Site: brandenburg
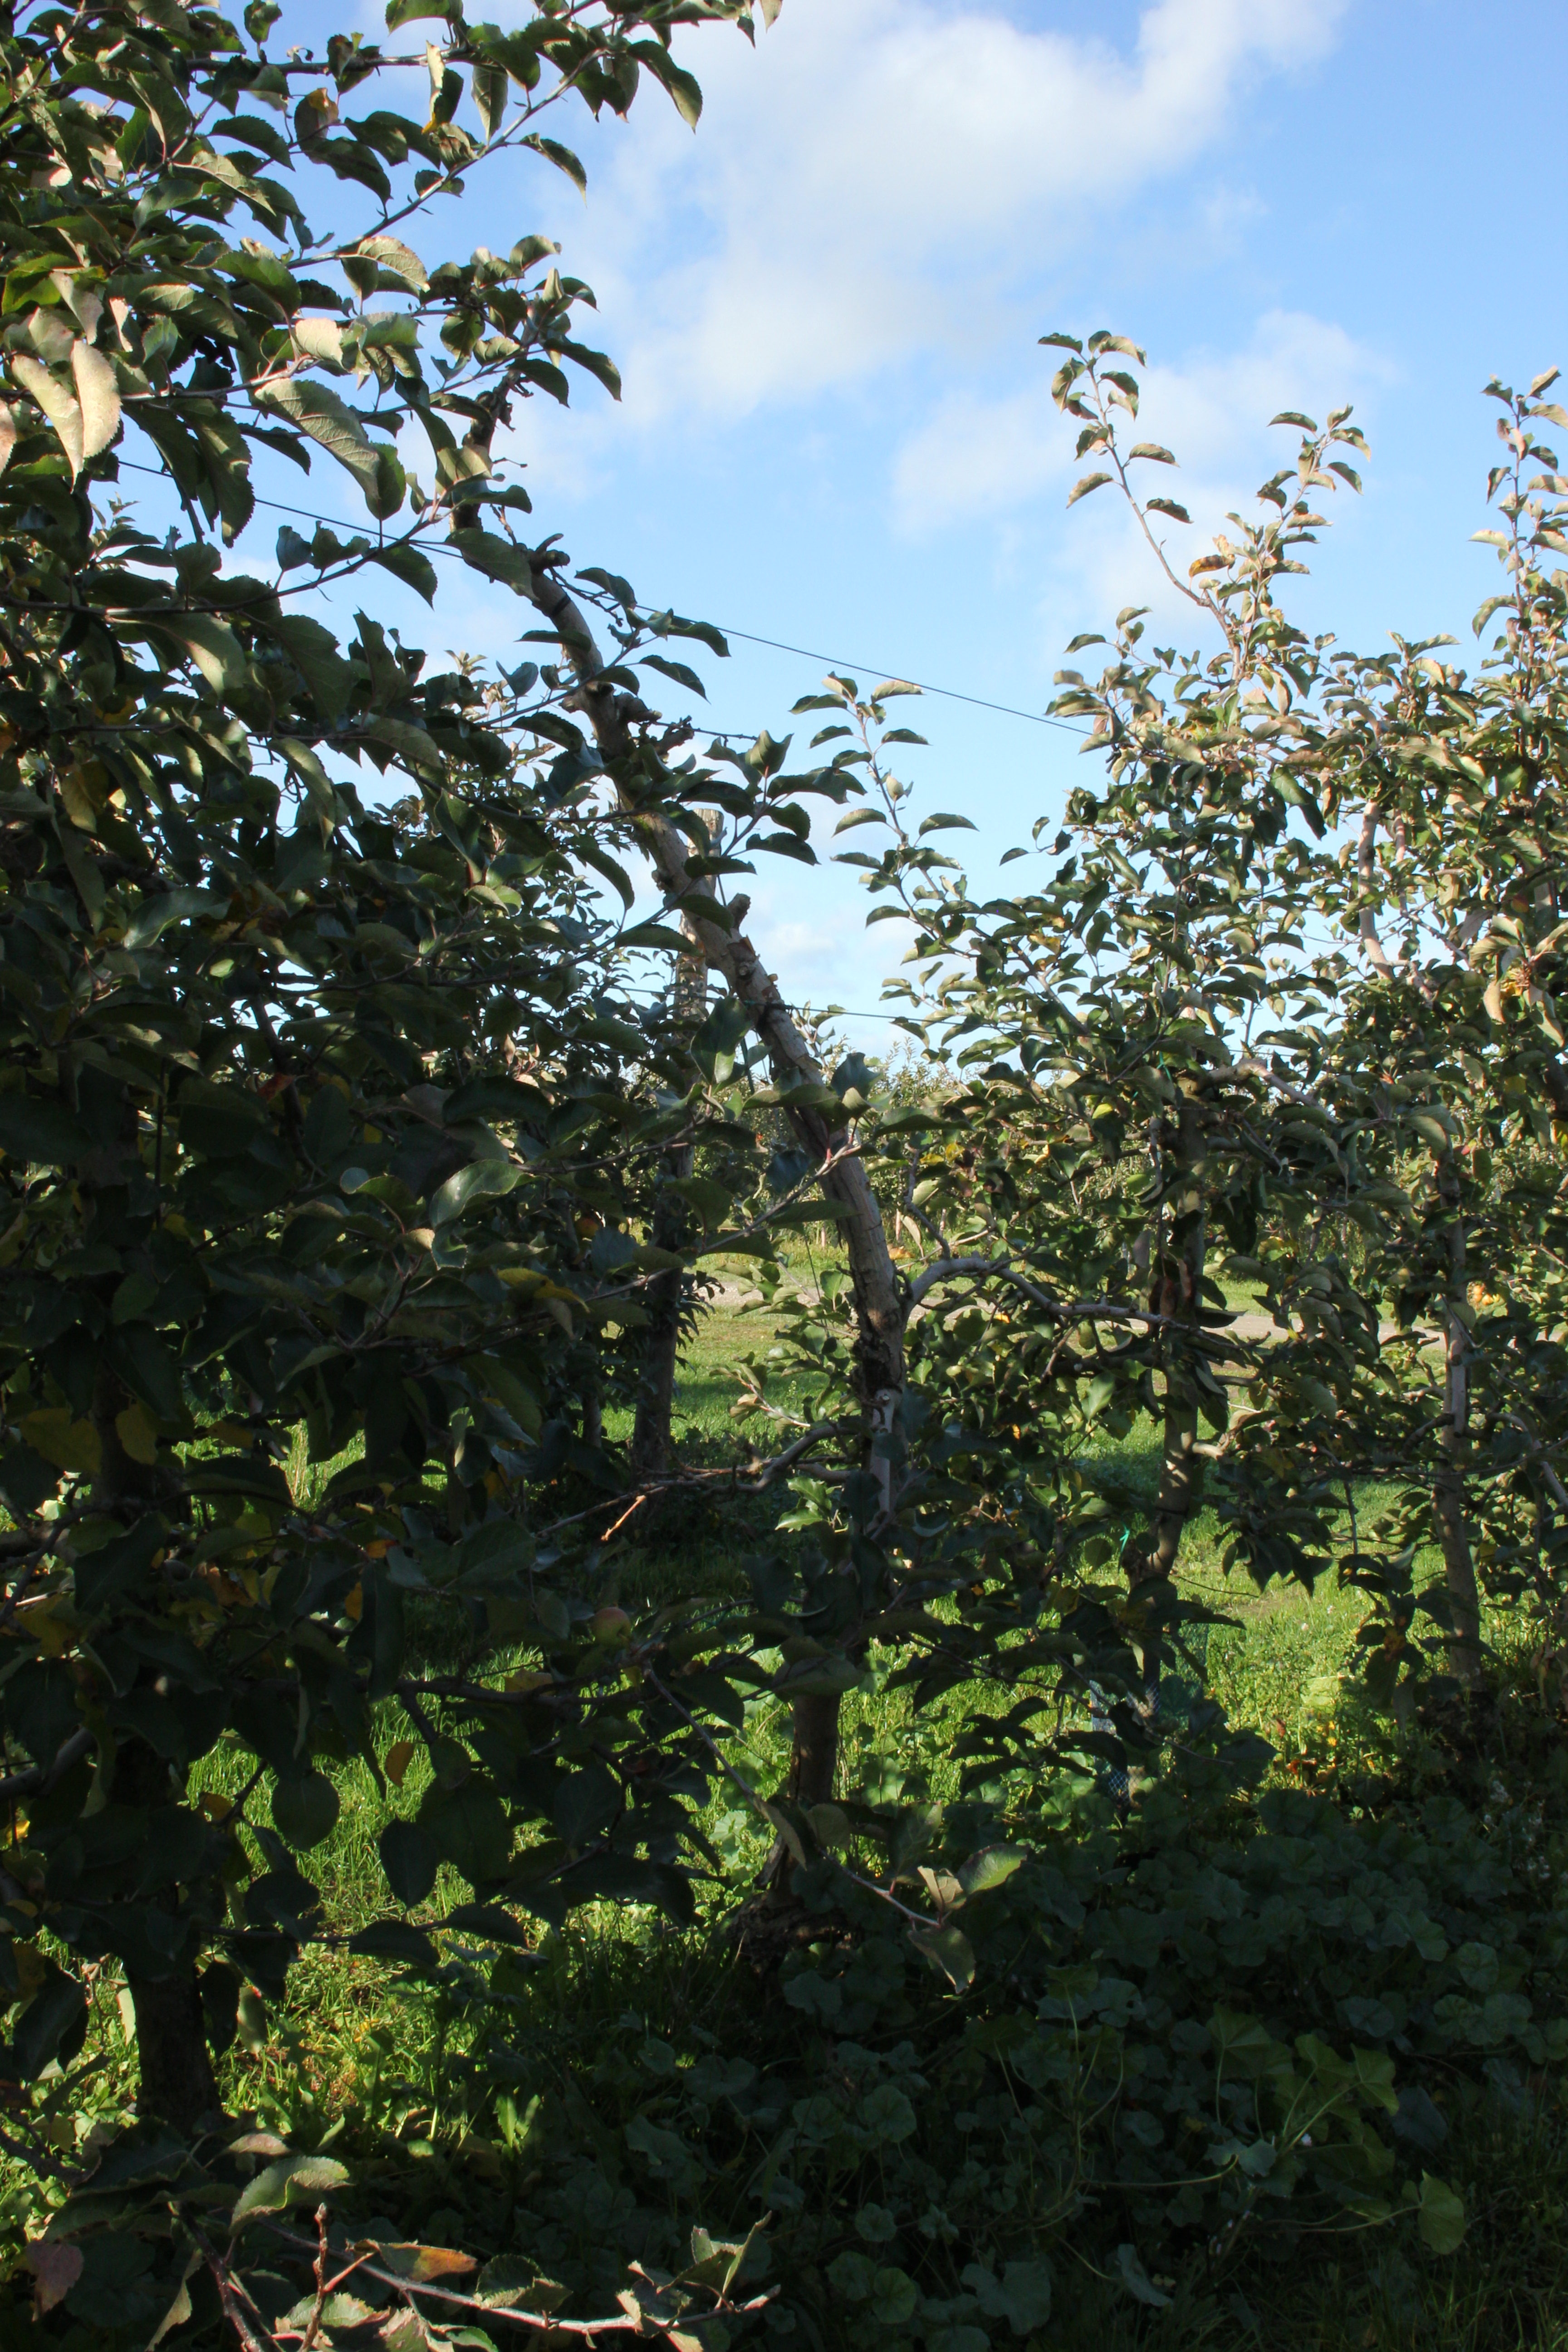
Growth stage (BBCH 91): Senescence, beginning of dormancy